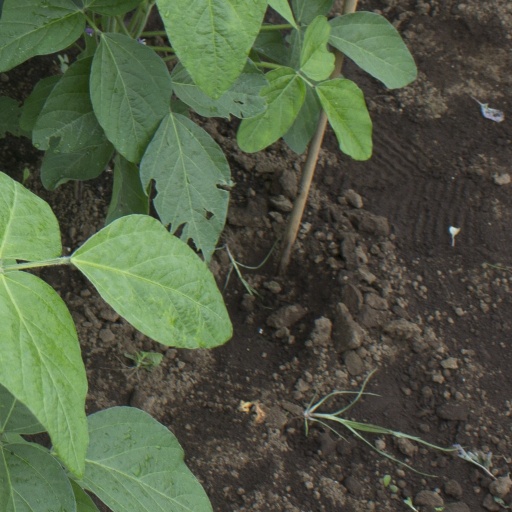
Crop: soybean